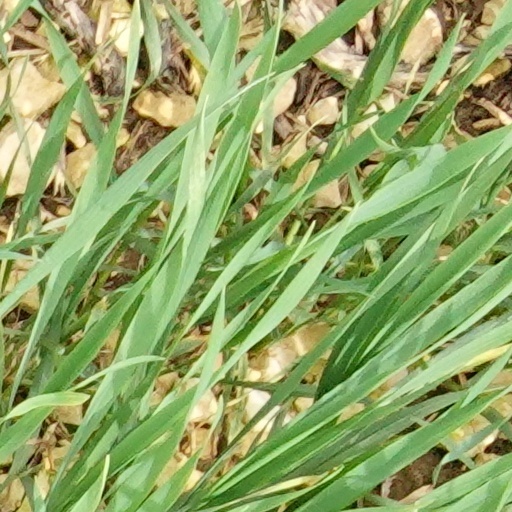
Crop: wheat